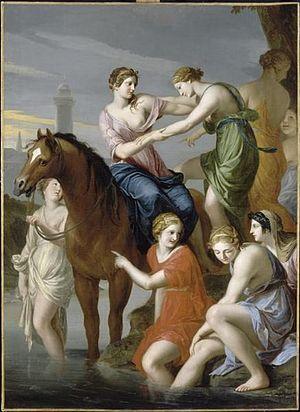
Clélie passant le Tibre
Clélie est une héroïne romaine des débuts de la République romaine, qui marqua la guerre contre Porsenna d'un exploit en 507 av. J.-C. Son nom a pour origine latine Clelia, provenant du verbe cluere qui pourrait être interprété par « avoir de la renommée ».